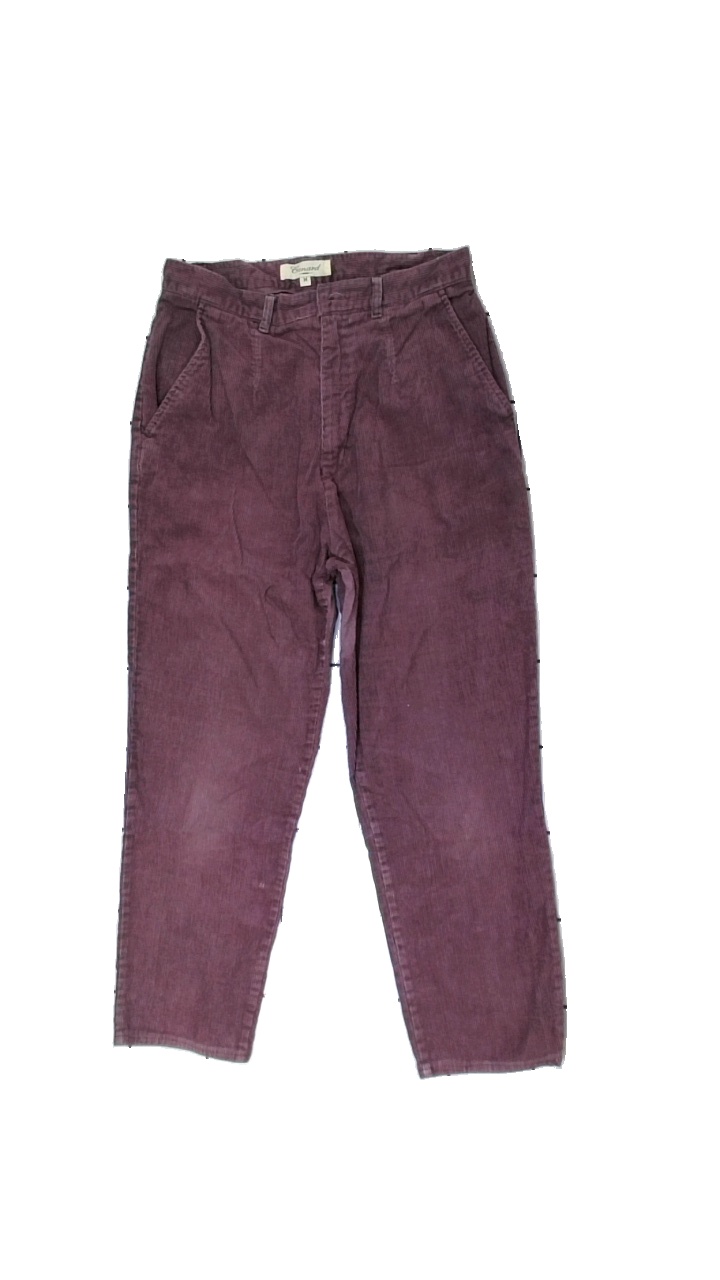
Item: Trousers (Ladies)
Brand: Ganard
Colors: Purple
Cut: Regular
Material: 67% cotton, 33% viscose
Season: All
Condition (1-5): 3
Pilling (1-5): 3
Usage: Export
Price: <50